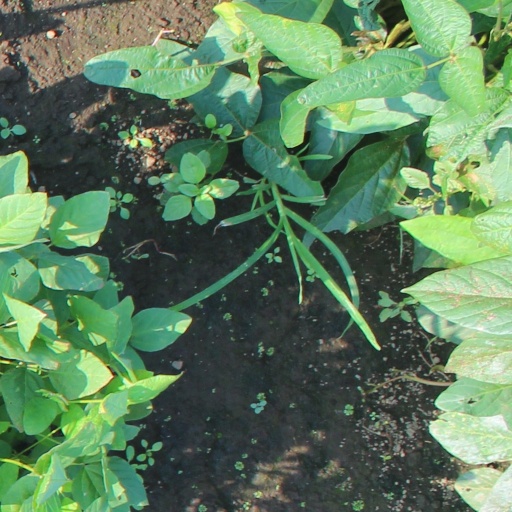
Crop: soybean